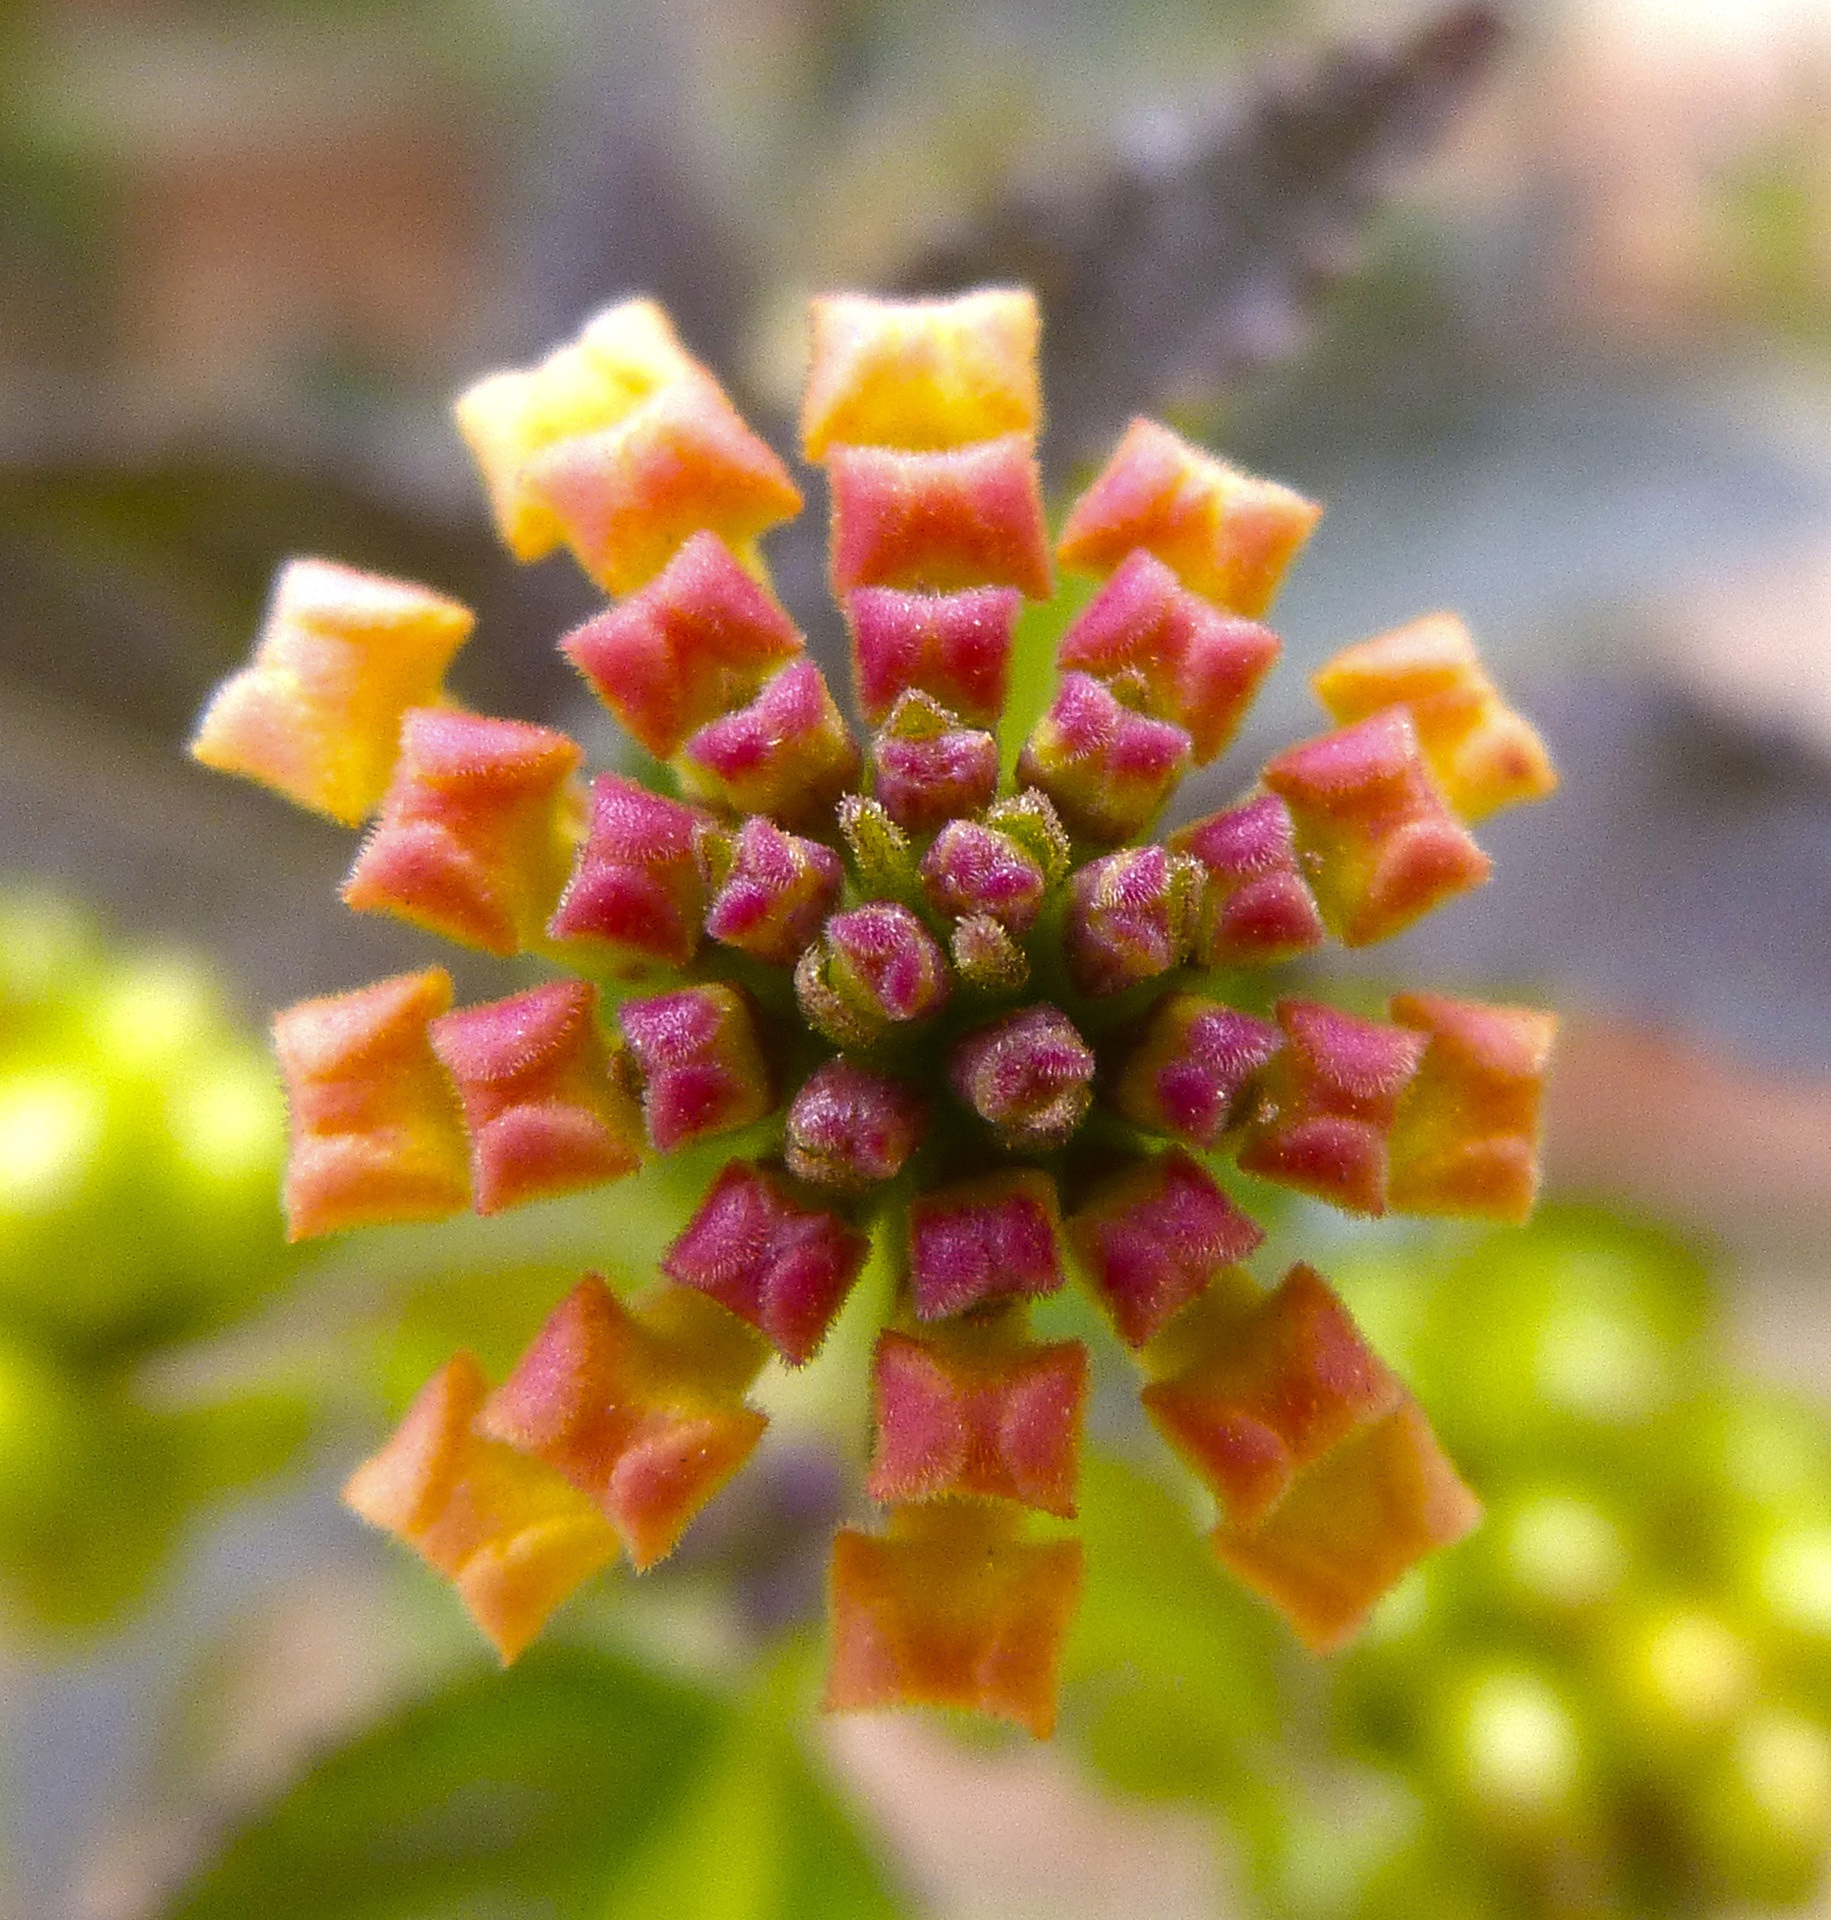
blossom, plant, leaf, flower, petal, botany, yellow, flora, explosion, wildflower, close up, gradient, shrub, lantana, macro photography, flowering plant, land plant